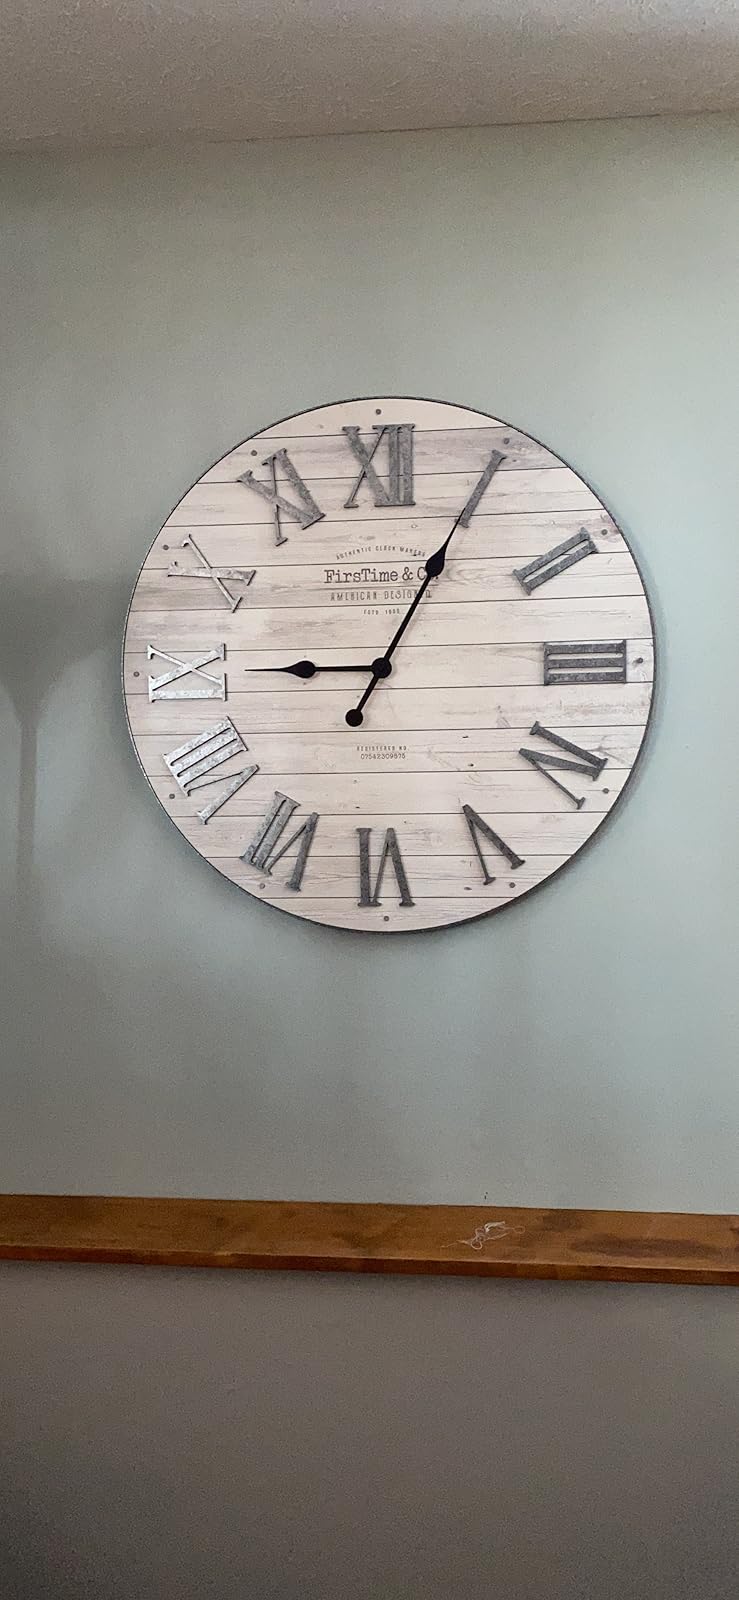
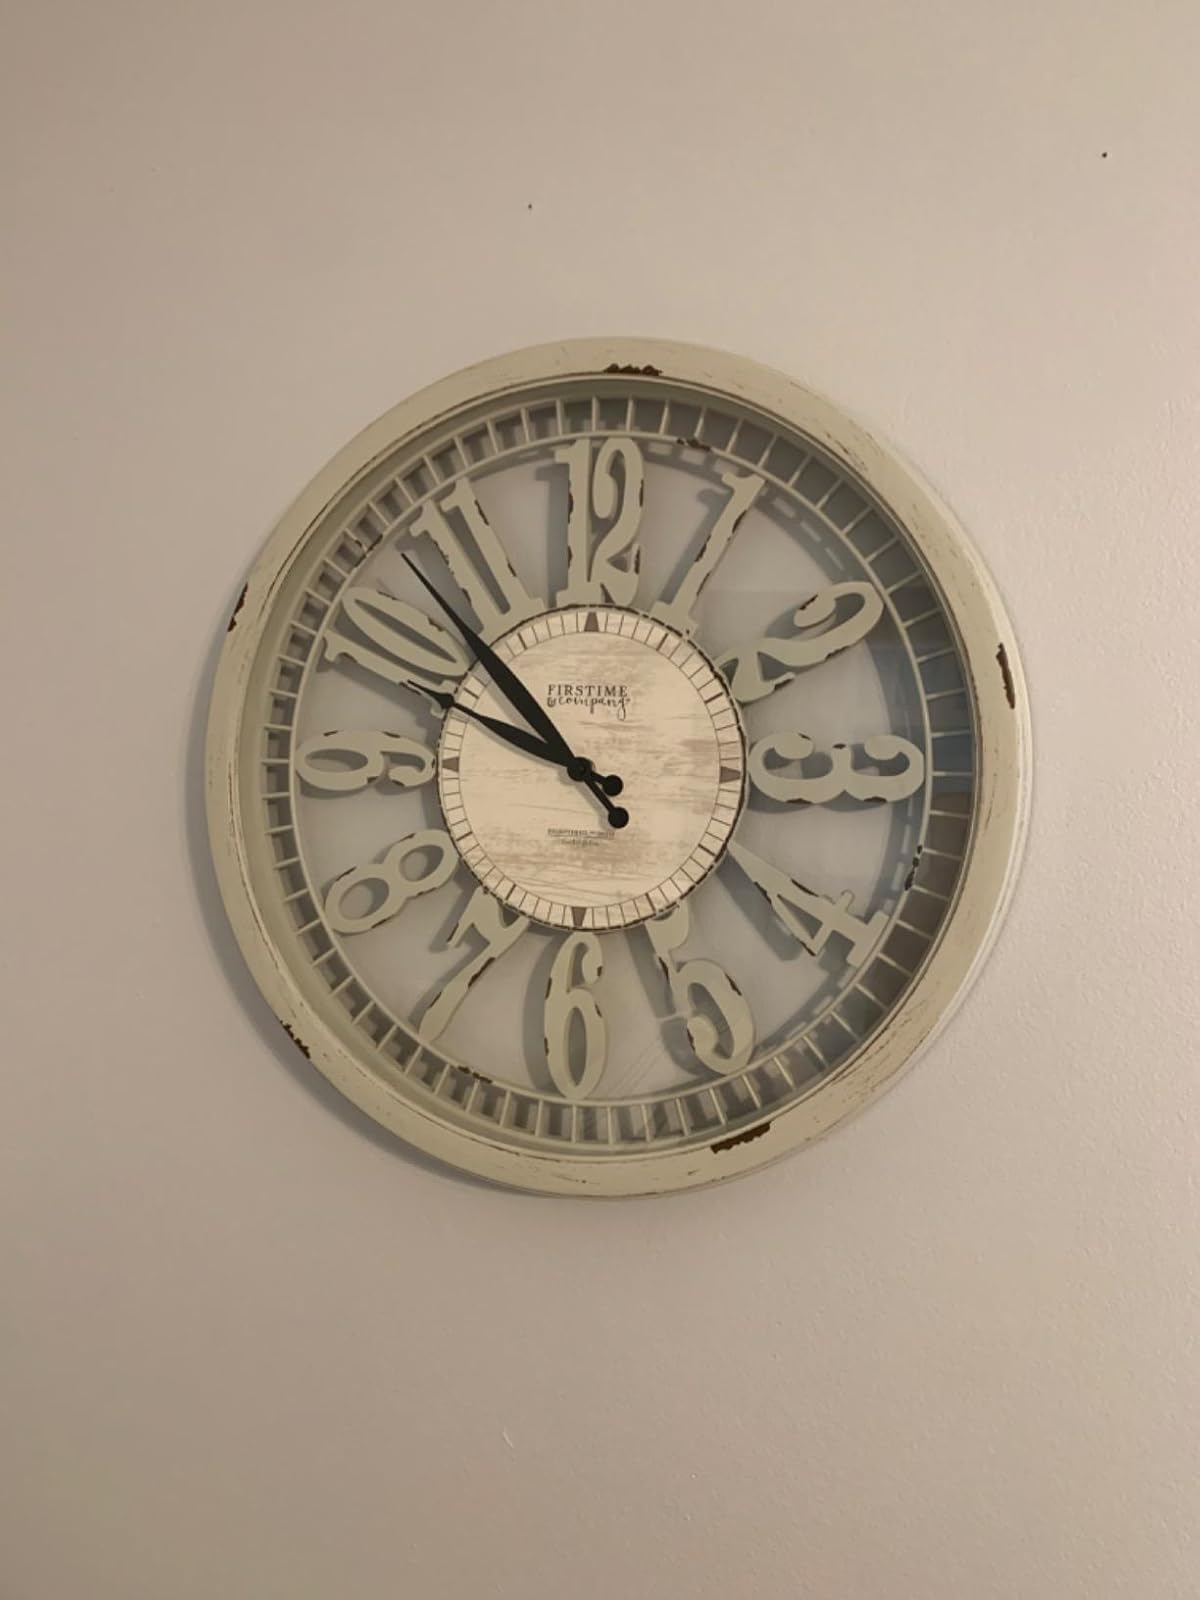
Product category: clock
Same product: no